207 series (JR West)

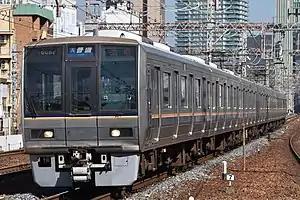
207-1000 series set S52 in revised livery, February 2021

The is a DC electric multiple unit (EMU) commuter train type operated by West Japan Railway Company (JR-West) in the Kansai Region of Japan since 1991.